Edward P. Knowles

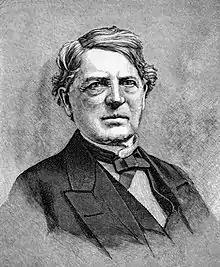
Engraving from the book "The Providence Plantations for 250 Years", 1886.

Edward Peck Knowles (April 13, 1805 – October 16, 1881): Mayor of Providence, Rhode Island, for one term, 1854–1855.